Warren bioregion

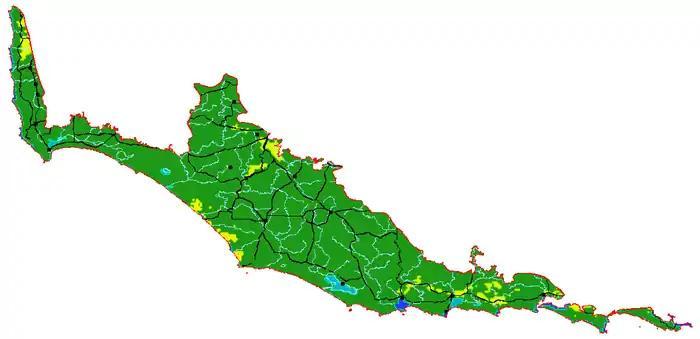
The Warren region, with agricultural areas in yellow, and native vegetation in green.

Warren has a hilly topography, caused by two factors: the underlying geology, which consists of infolded metamorphic rock of the Leeuwin Complex and Archaean granite of the Albany-Fraser Orogen; and the dissection of rivers such as the Blackwood, Warren, Shannon and Frankland. The western extent of the region takes in the Leeuwin-Naturaliste Ridge, an long strip of coastal limestone on top of a ridge of granite, with an extensive cave system. There are a number of soil types, including hard setting loamy soil, lateritic soil, leached sandy soil and Holocene marine dunes.